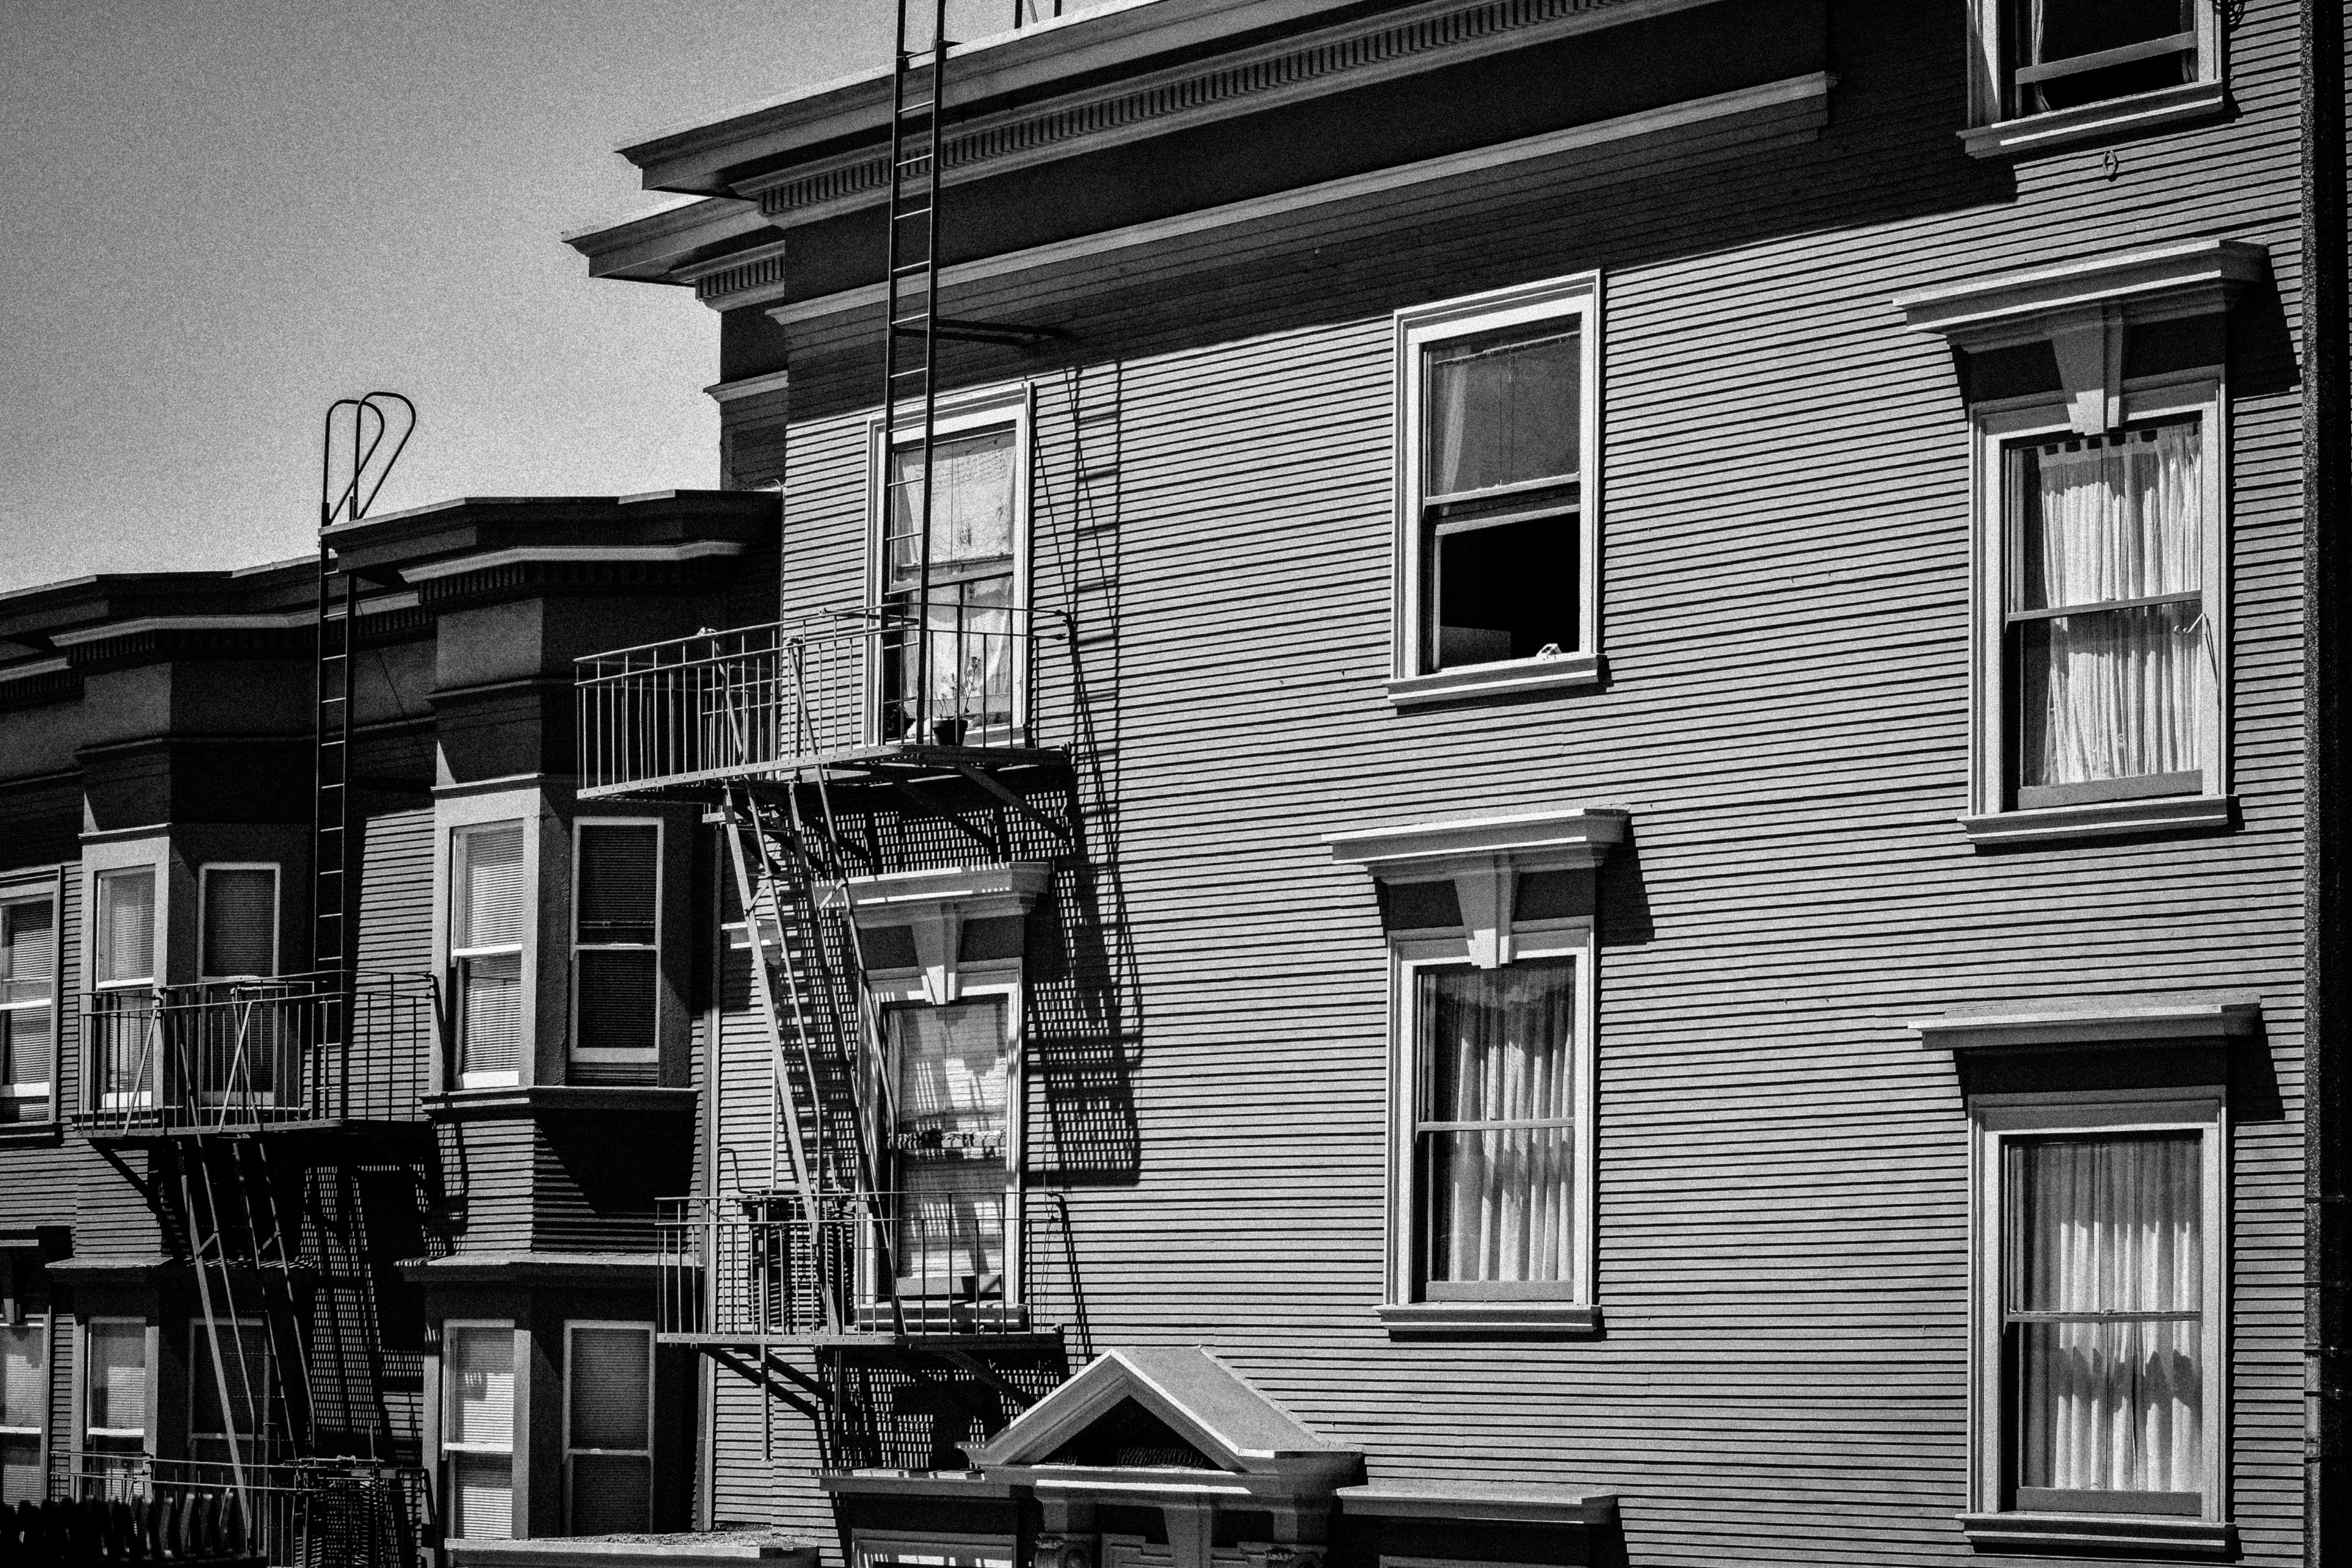
black and white, architecture, street, house, home, facade, black, monochrome, interior design, monochrome photography, residential area